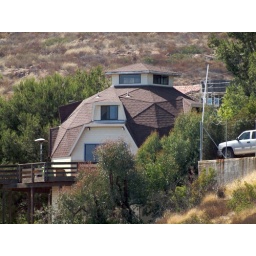
This is another dome house on the hill behind us similar to the one near Ryan.